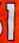
Number: 1